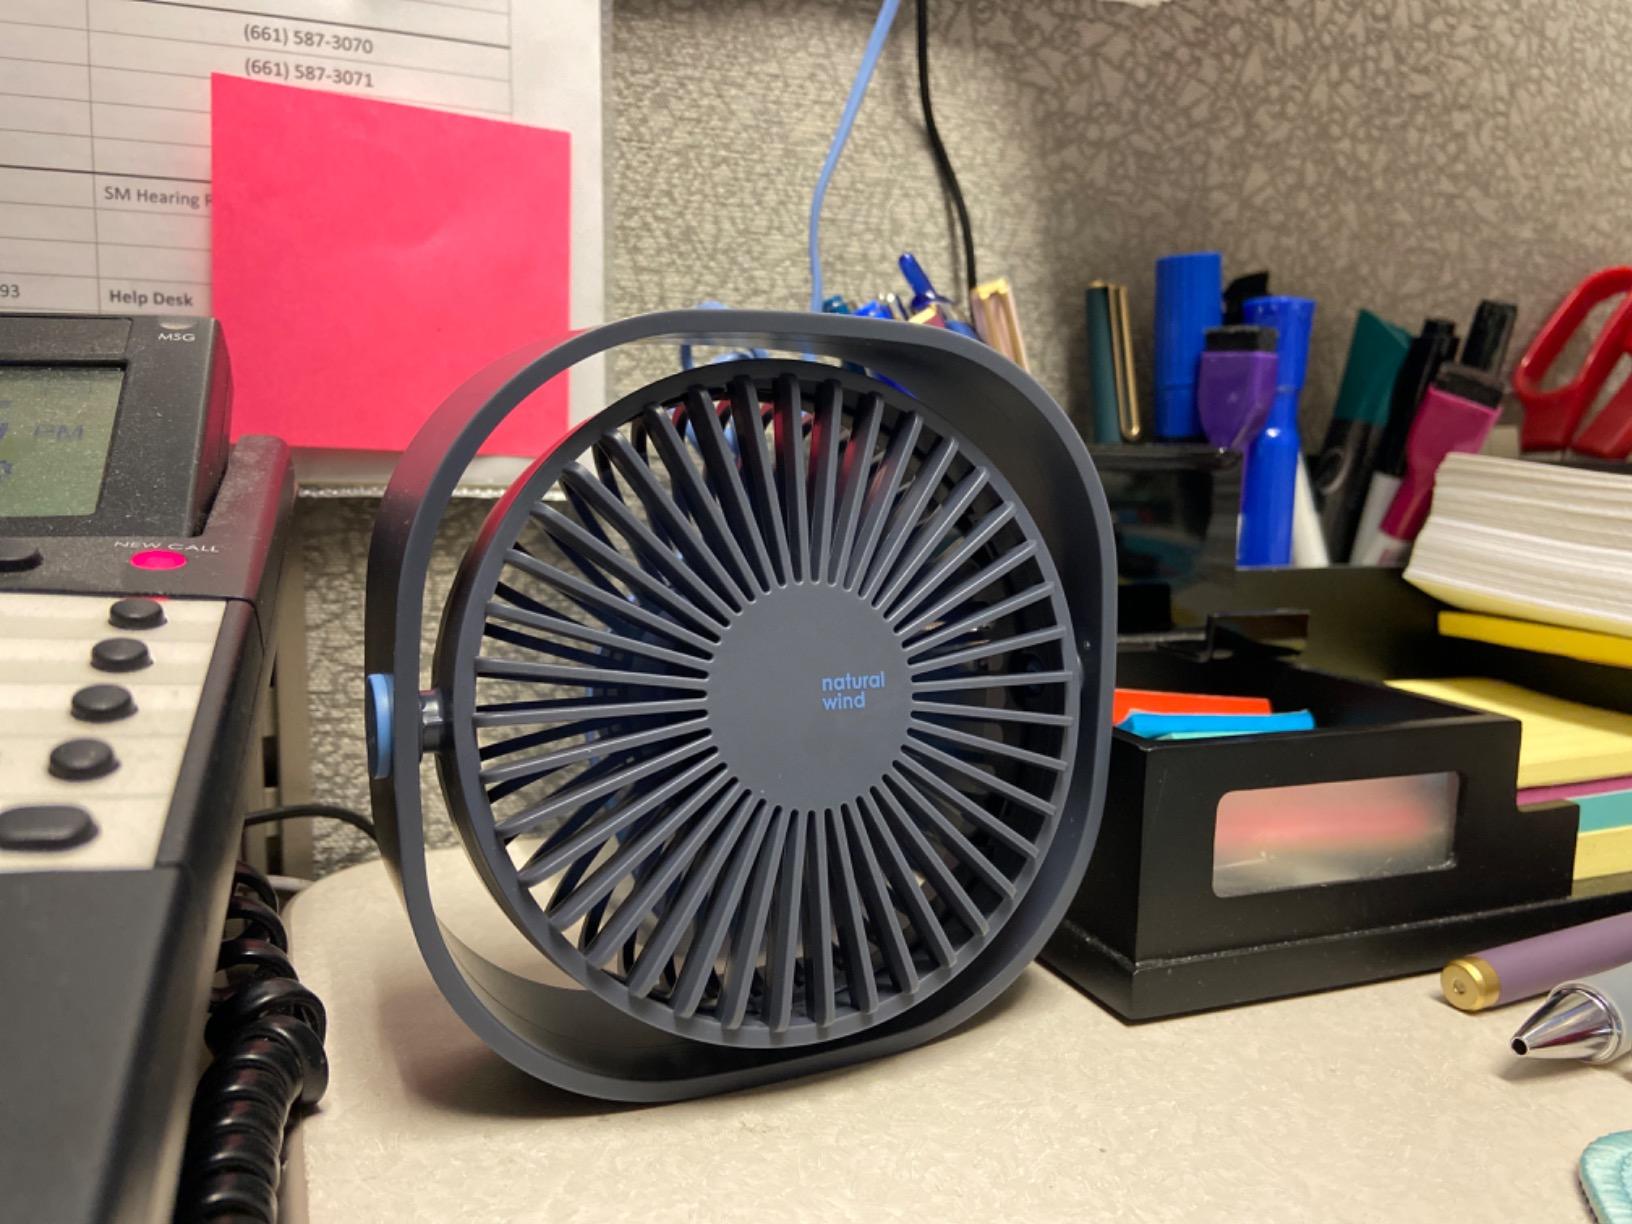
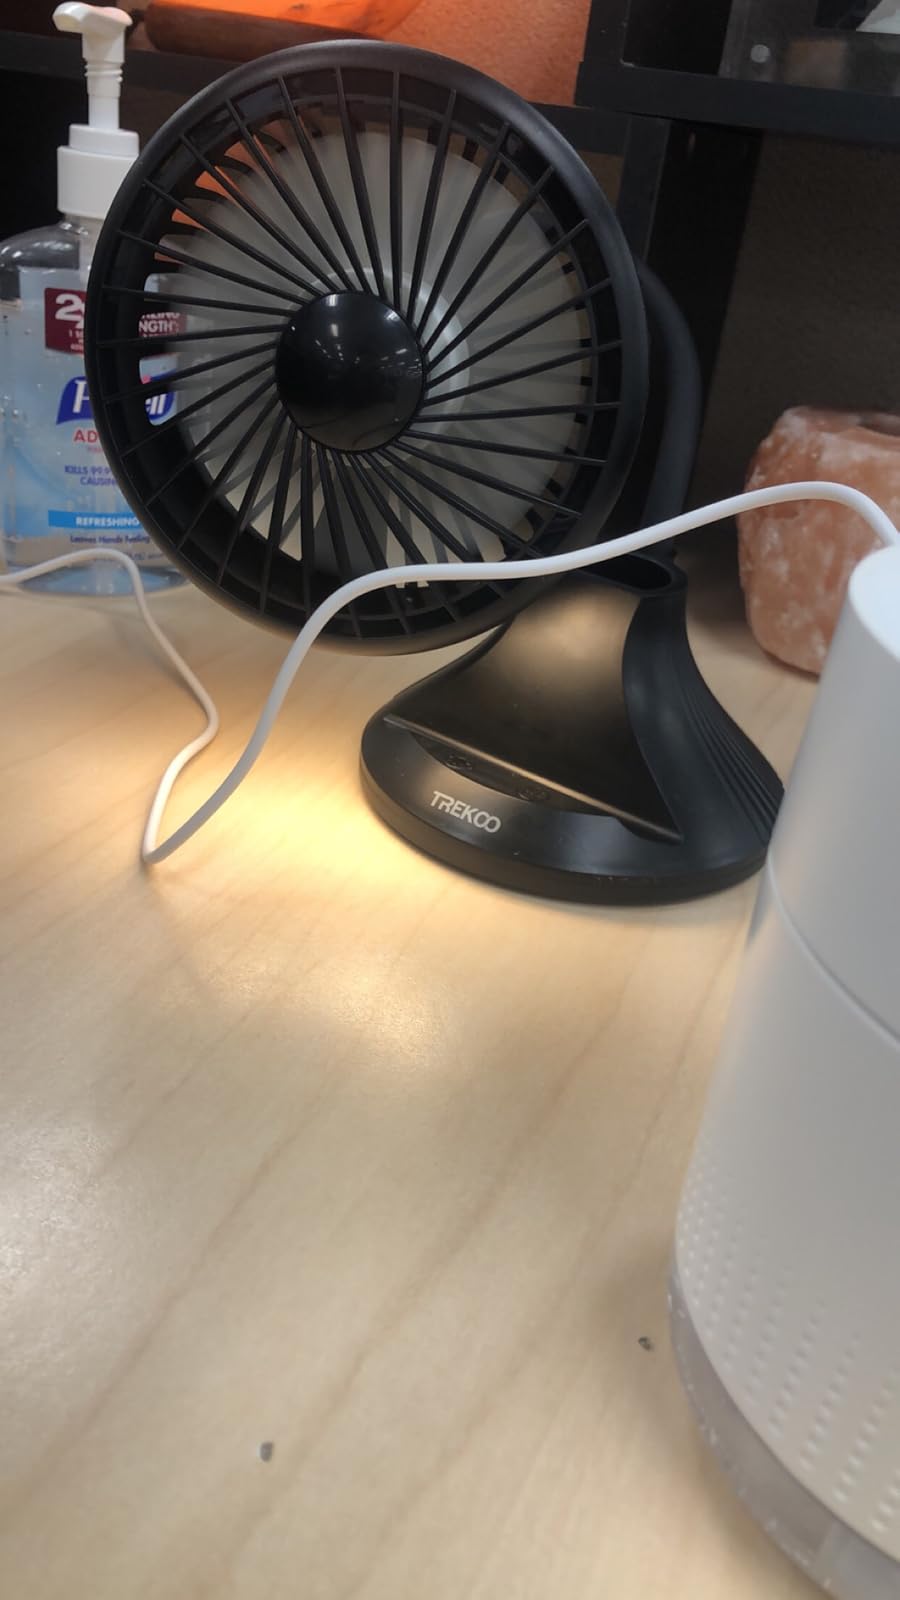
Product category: fan
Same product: no